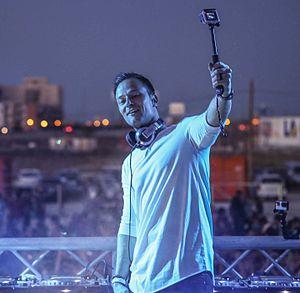
Yves Van Geertsom, plus connu sous le nom Yves V est un disc-jockey et producteur belge né le 10 avril 1981 à Anvers.